Sky position (RA, Dec in degrees): 167.247, 12.495
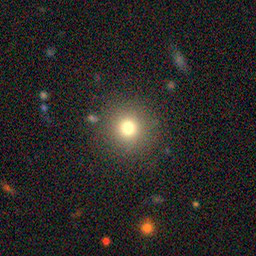
Galaxy morphology: Round Smooth Galaxies